Invasion Attack 2014

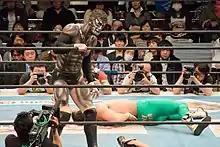
Prince Devitt and Ryusuke Taguchi at Invasion Attack 2014 in what would turn out to be Devitt's final NJPW match

The midcard of the event featured a major storyline development involving the Bullet Club stable. One year after the break-up of Apollo 55, Bullet Club leader Prince Devitt and Ryusuke Taguchi faced off in a singles grudge match, during which The Young Bucks turned on Devitt, after he told them not to interfere in the match. After Taguchi had won the match, he and Devitt shook hands and ended their storyline rivalry with each other. After the following match, A.J. Styles debuted as the newest member of Bullet Club, attacking IWGP Heavyweight Champion Kazuchika Okada.